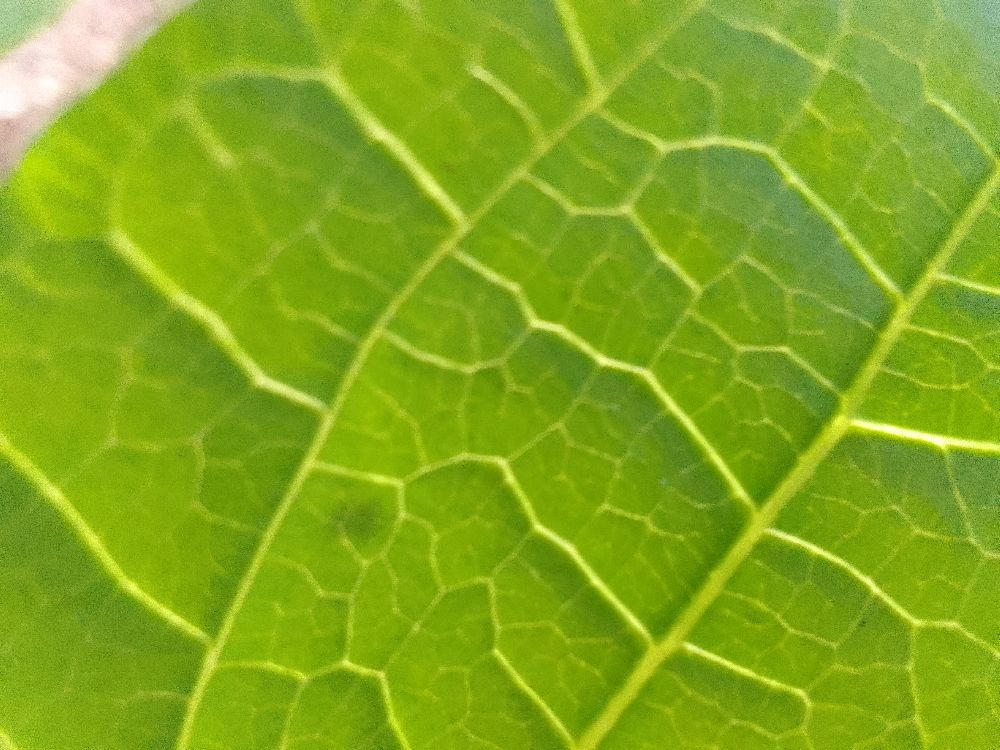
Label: healthy